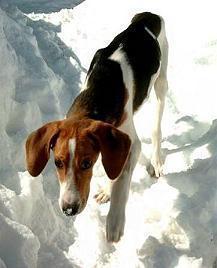
Walker_hound